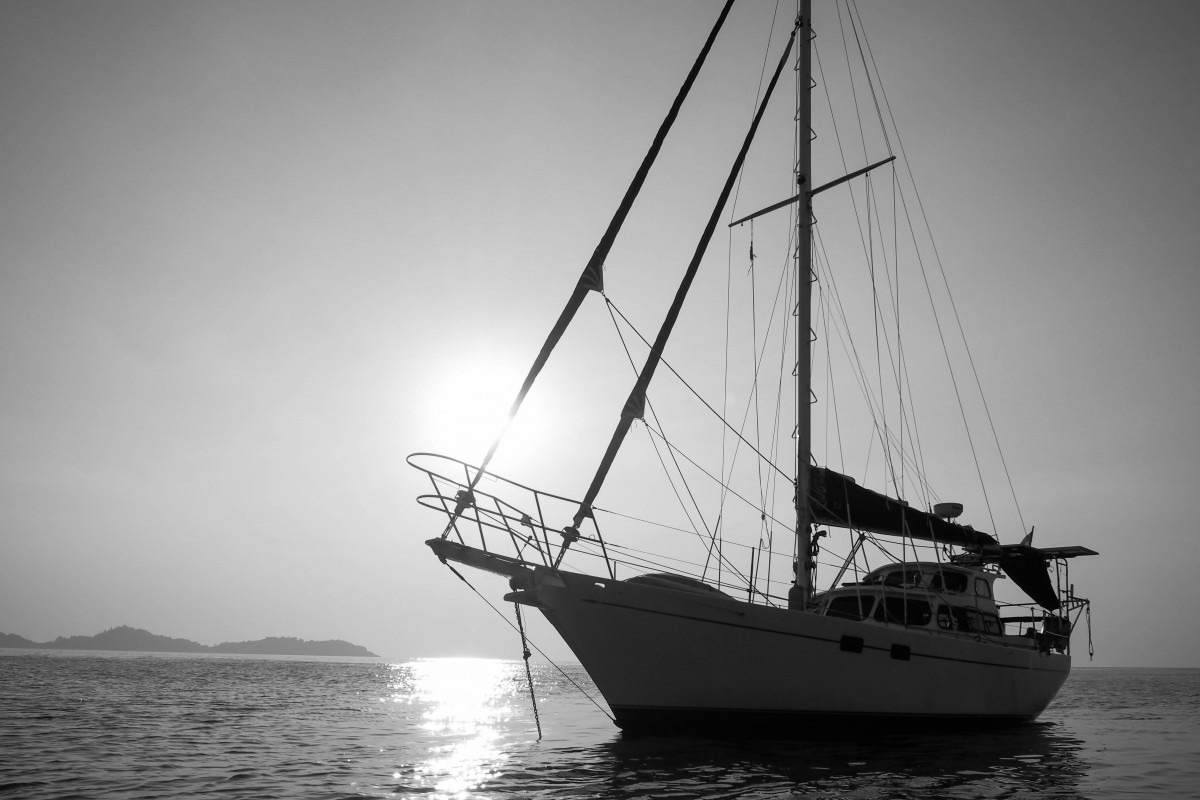
Tags: coast, water, black and white, boat, vehicle, mast, yacht, sailboat, sail, watercraft, schooner, sailing ship, fishing vessel, tall ship